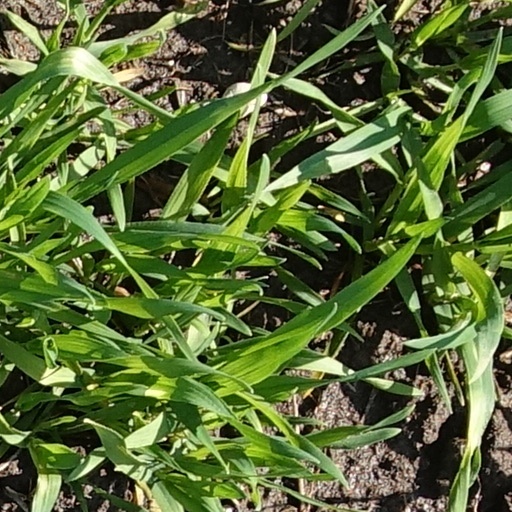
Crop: wheat